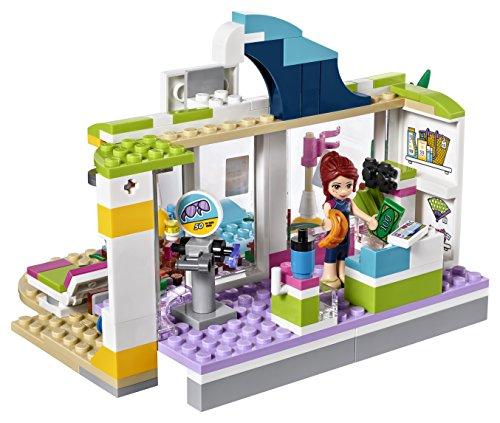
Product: LEGO Friends Heartlake Surf Shop 41315 Building Kit (186 Pieces)
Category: Toys & Games | Building Toys
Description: Features a surf shop with opening door, beach area with sun lounger, jetty with buoys, surfboard stand, buildable kayak and a rock for the seal.
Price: $19.99
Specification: ProductDimensions:7.5x2.8x10.3inches|ItemWeight:0.96ounces|ShippingWeight:13.3ounces(Viewshippingratesandpolicies)|DomesticShipping:ItemcanbeshippedwithinU.S.|InternationalShipping:Thisitemisnoteligibleforinternationalshipping.LearnMore|ASIN:B071F446SZ|Itemmodelnumber:6174682|Manufacturerrecommendedage:6-12years